Hawaiian Islands

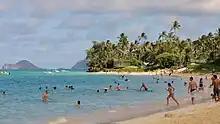
Lanikai Beach

Hawaii was first discovered and settled by explorers from Tahiti or the Marquesas Islands. The date of the first settlements is the subject of continued debate. Kirch's textbooks on Hawaiian archeology date the first Polynesian settlements to about 300 C.E., although his more recent estimates are as late as 600. More recent surveys of carbon-dating evidence put the arrival of the first settlers at around 940–1130 C.E.